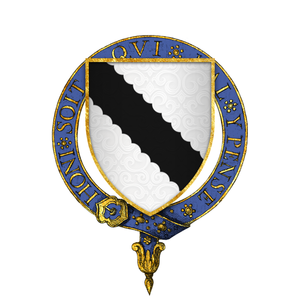
Sir John Radcliffe, d’Attleborough, est un chevalier et administrateur anglais mort en 1441. Il exerce dans sa carrière les fonctions de Second Baron of Exchequer of Ireland, de bouteiller en chef d'Irlande, de sénéchal de Gascogne, de bailli d’Évreux et de connétable de Bordeaux. Il représente le comté de Norfolk au parlement d'Angleterre en 1420 et 1427.